Sexuality in ancient Rome

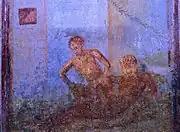
The "Venus pendula aversa" position in a wall painting from Pompeii

Some literary passages suggest that a newlywed might break off his outside sexual relations for a time and focus on bonding with his wife in the hope of starting a family. Some Stoics maintained that marital fidelity was as much a virtue for men as for women (see "Stoic sexual morality" above). Legally, however, a Roman husband did not commit adultery when he had sex outside marriage as long as his partner was considered sexually available; sexual misconduct "(stuprum)" was adultery depending on the status of a female partner. A character in a play by Plautus expresses a man's sexual freedom in comic terms: